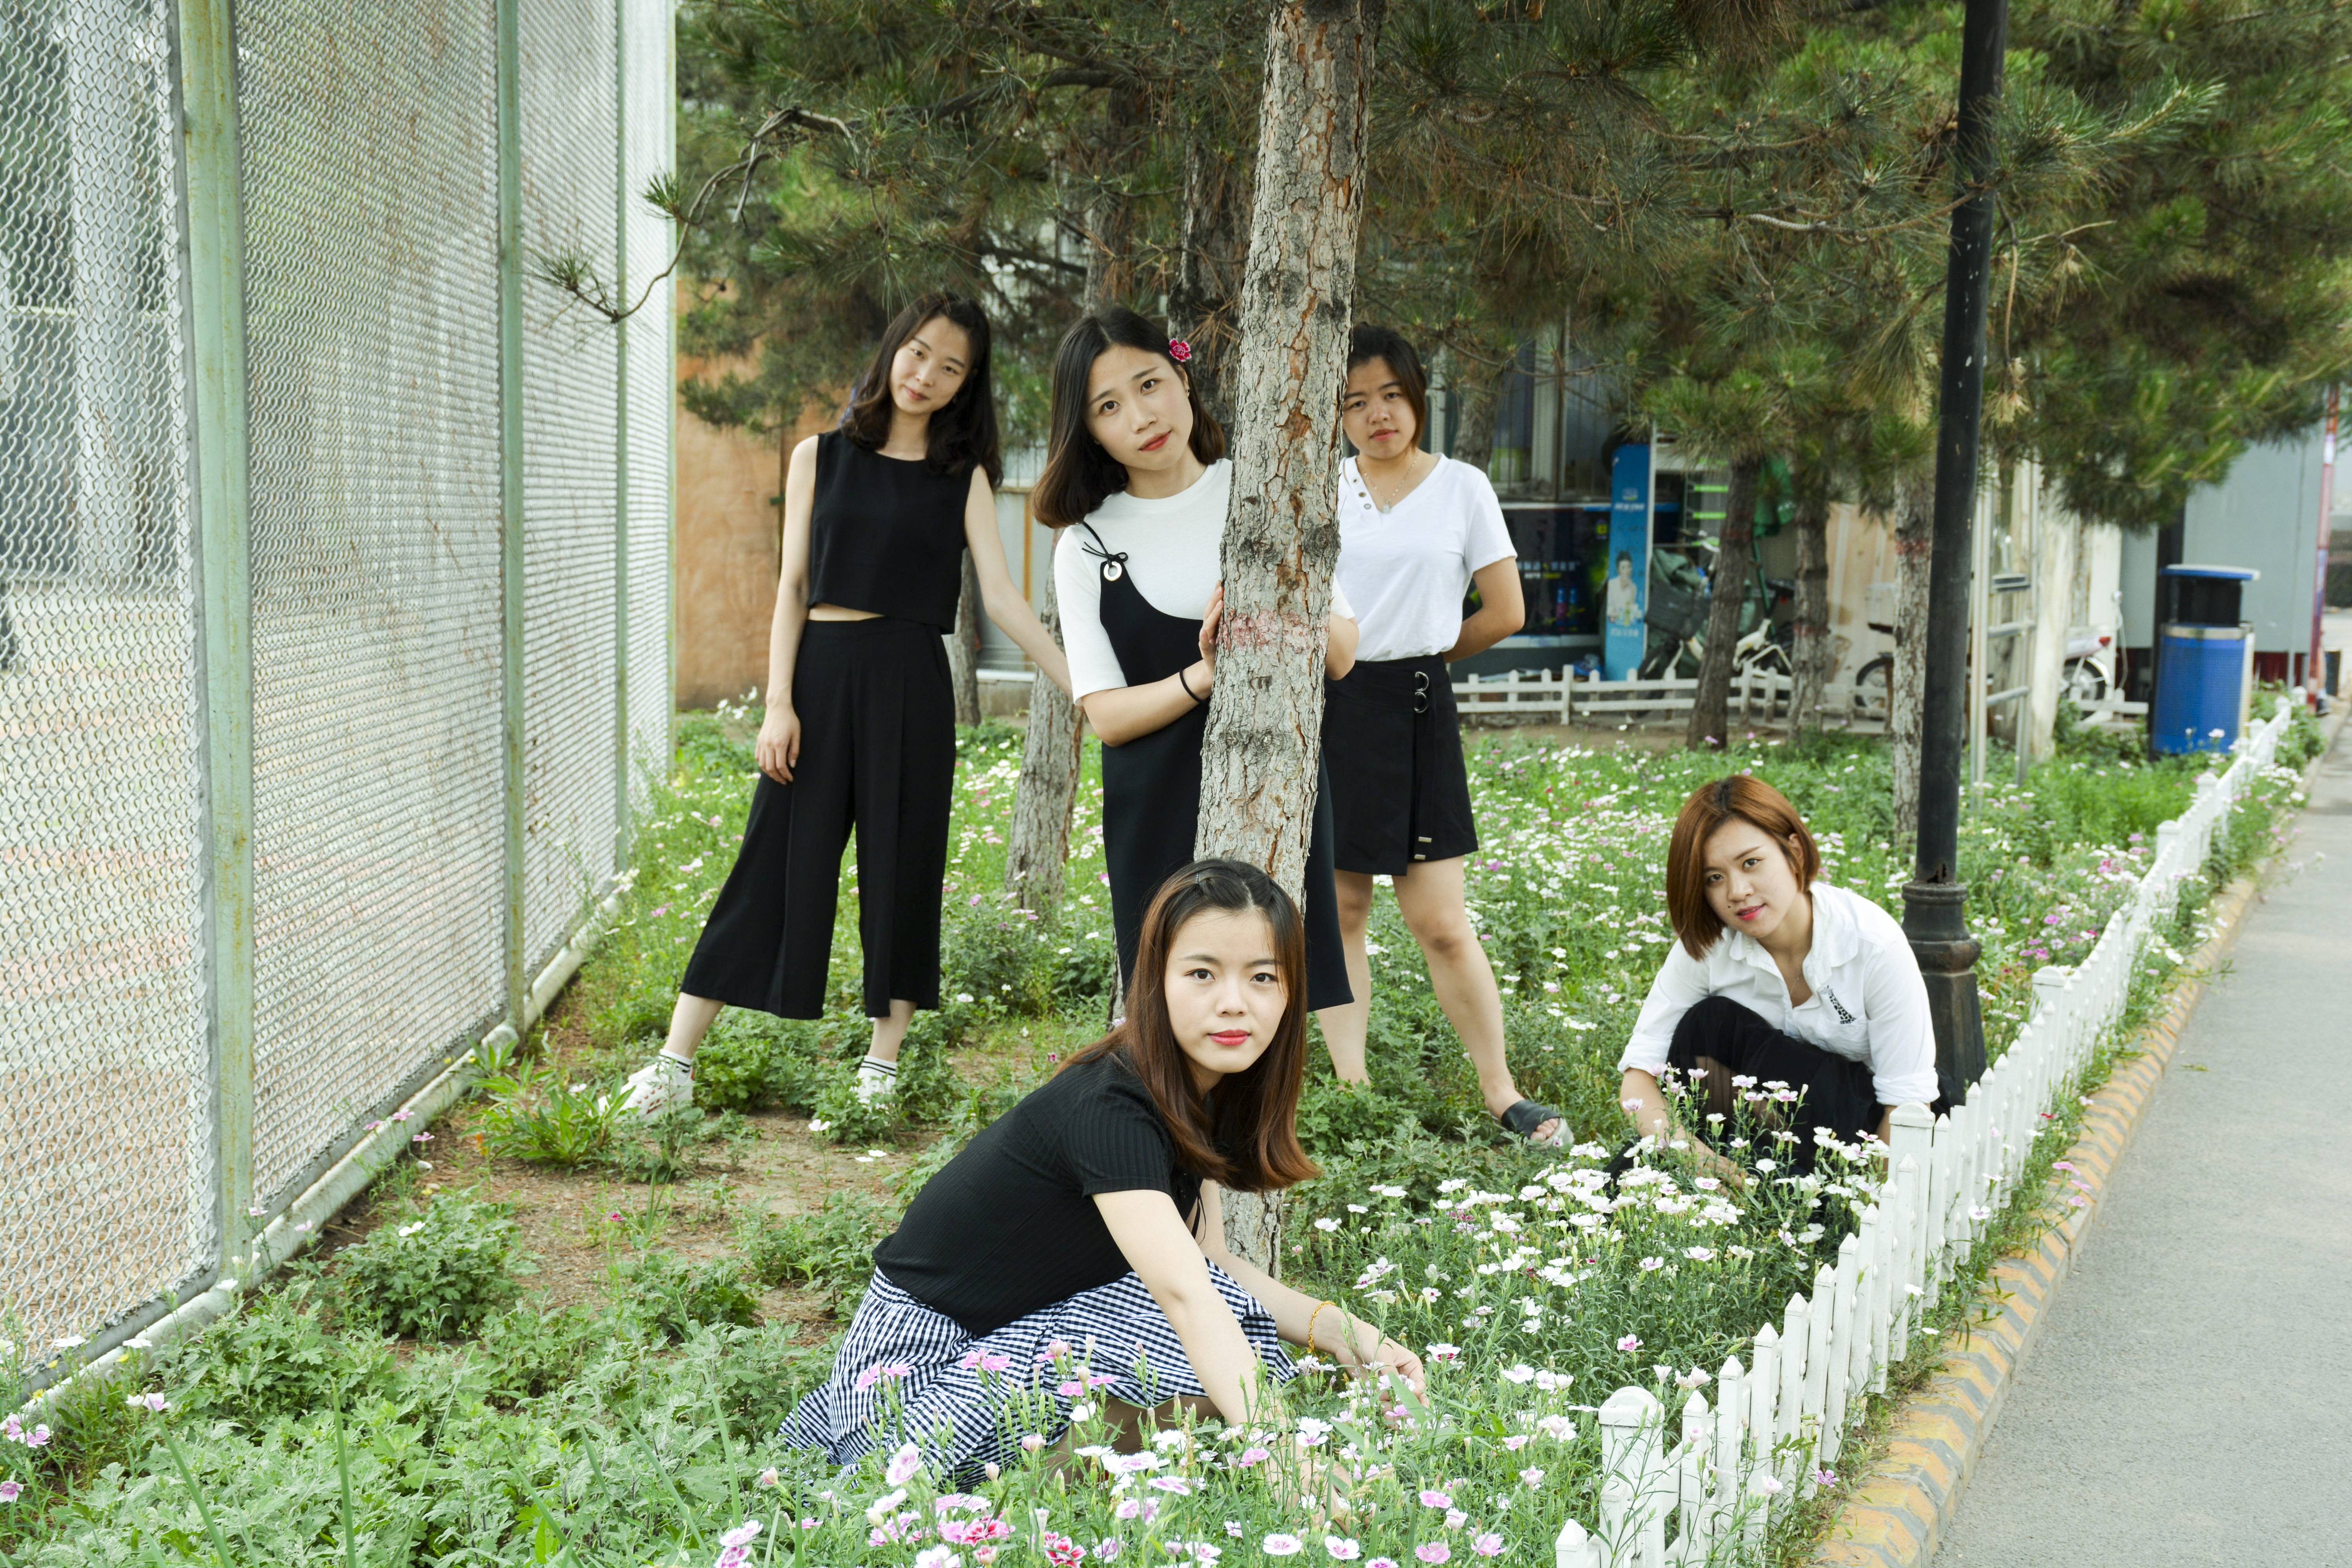
woman, spring, leisure, People in nature, happiness, vacation, One piece garment